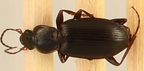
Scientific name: Calathus advena
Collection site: Rocky Mountains NEON (RMNP), plot RMNP_014